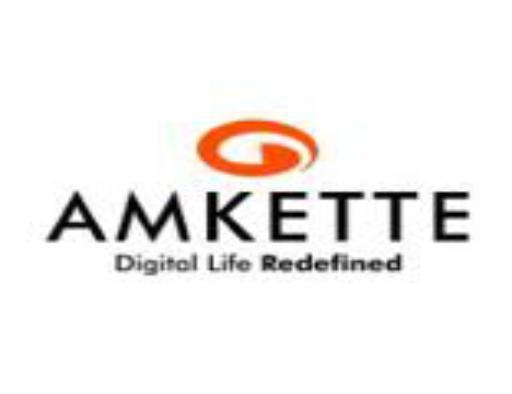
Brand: Amkette
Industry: Electronic